Barnard Observatory

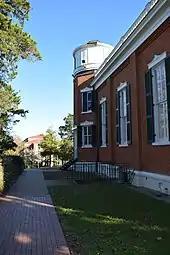
The observatory's side

The observatory is a Greek Revival design and modeled after the observatory in Pulkovo, Russia. Chancellor Barnard commissioned a northern company to build the telescope. The telescope was designed to be larger than the observatories in Pulokovo and Harvard. However, due to the Civil War, the observatory ended up going to Dearborn Observatory at Northwestern University.